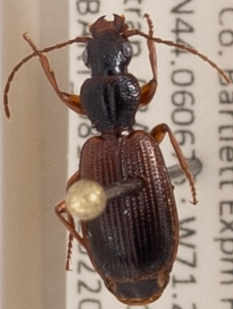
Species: Cymindis neglecta
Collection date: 2022-08-03
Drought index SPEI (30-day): -0.54
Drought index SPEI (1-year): -0.9
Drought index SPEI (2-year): -1.69